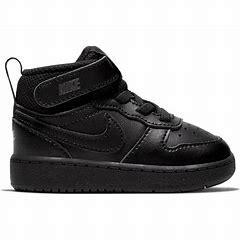
Brand: Nike
Model: Court Borough 2